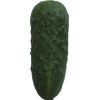
Label: Cucumber 1